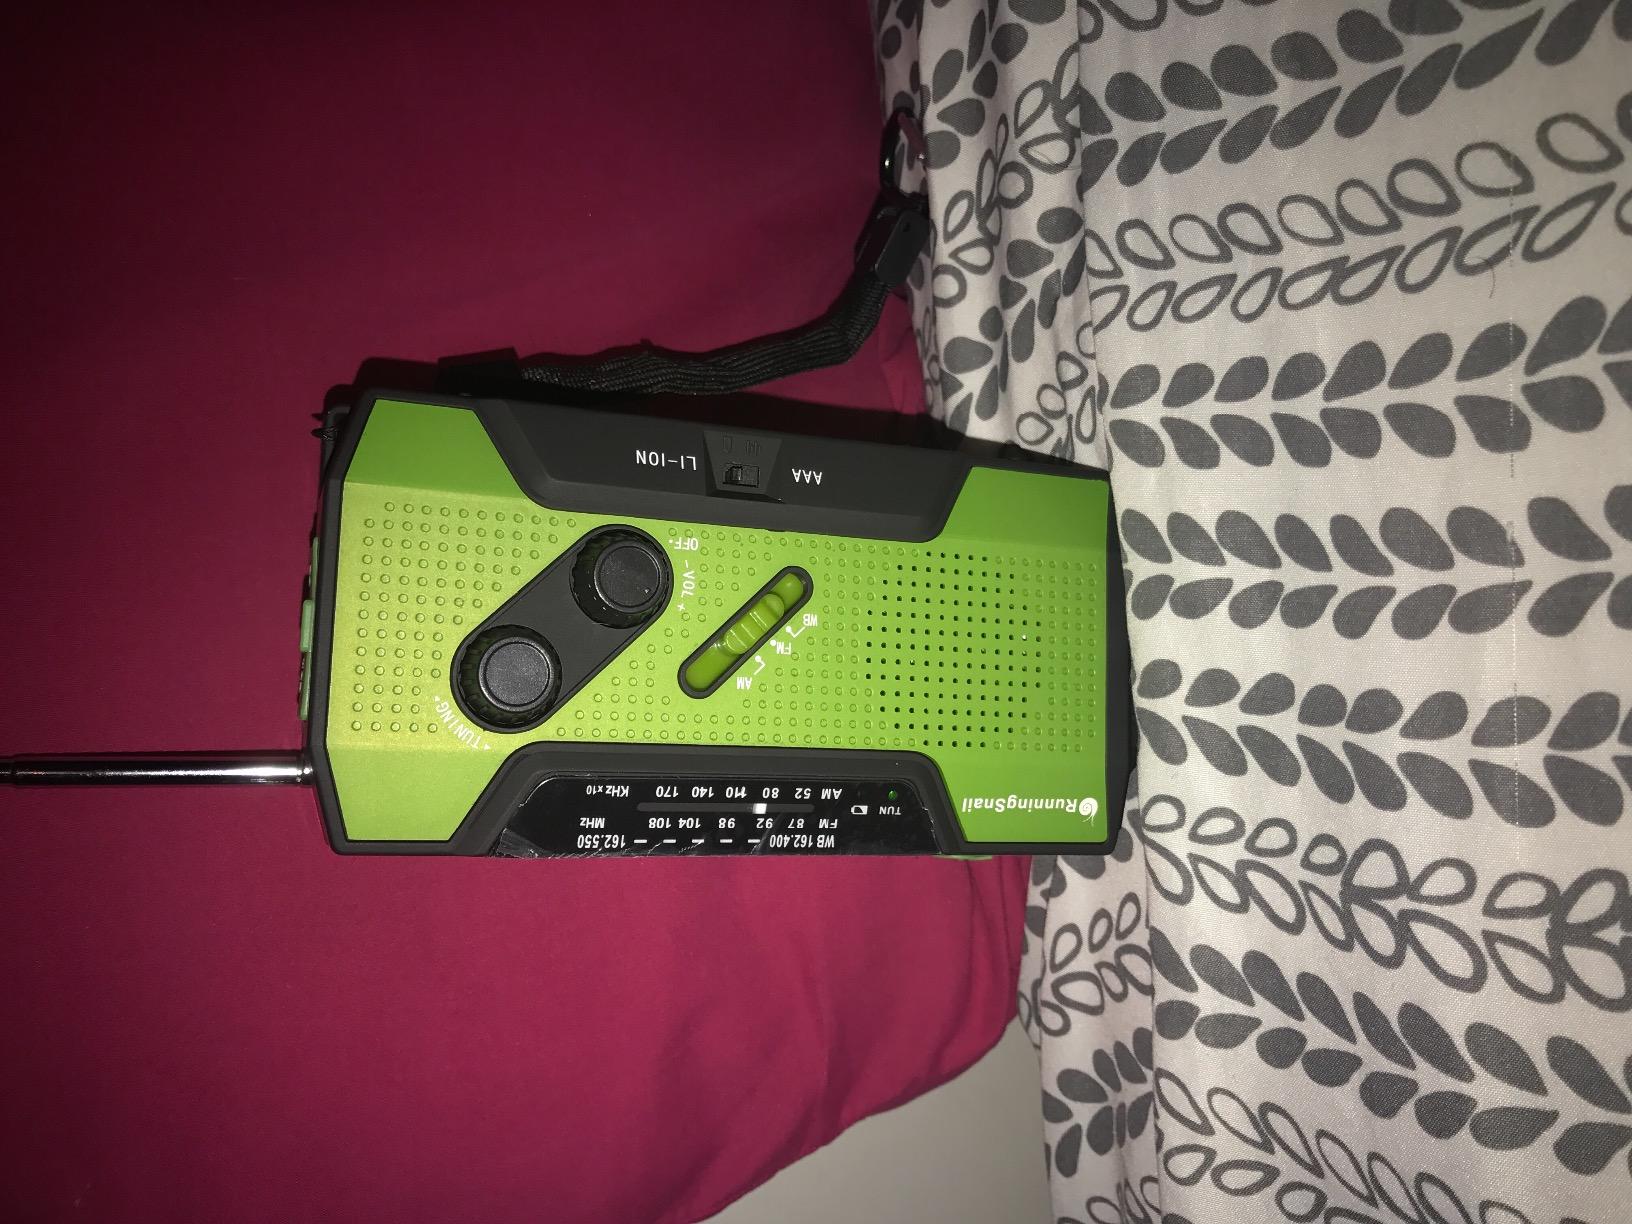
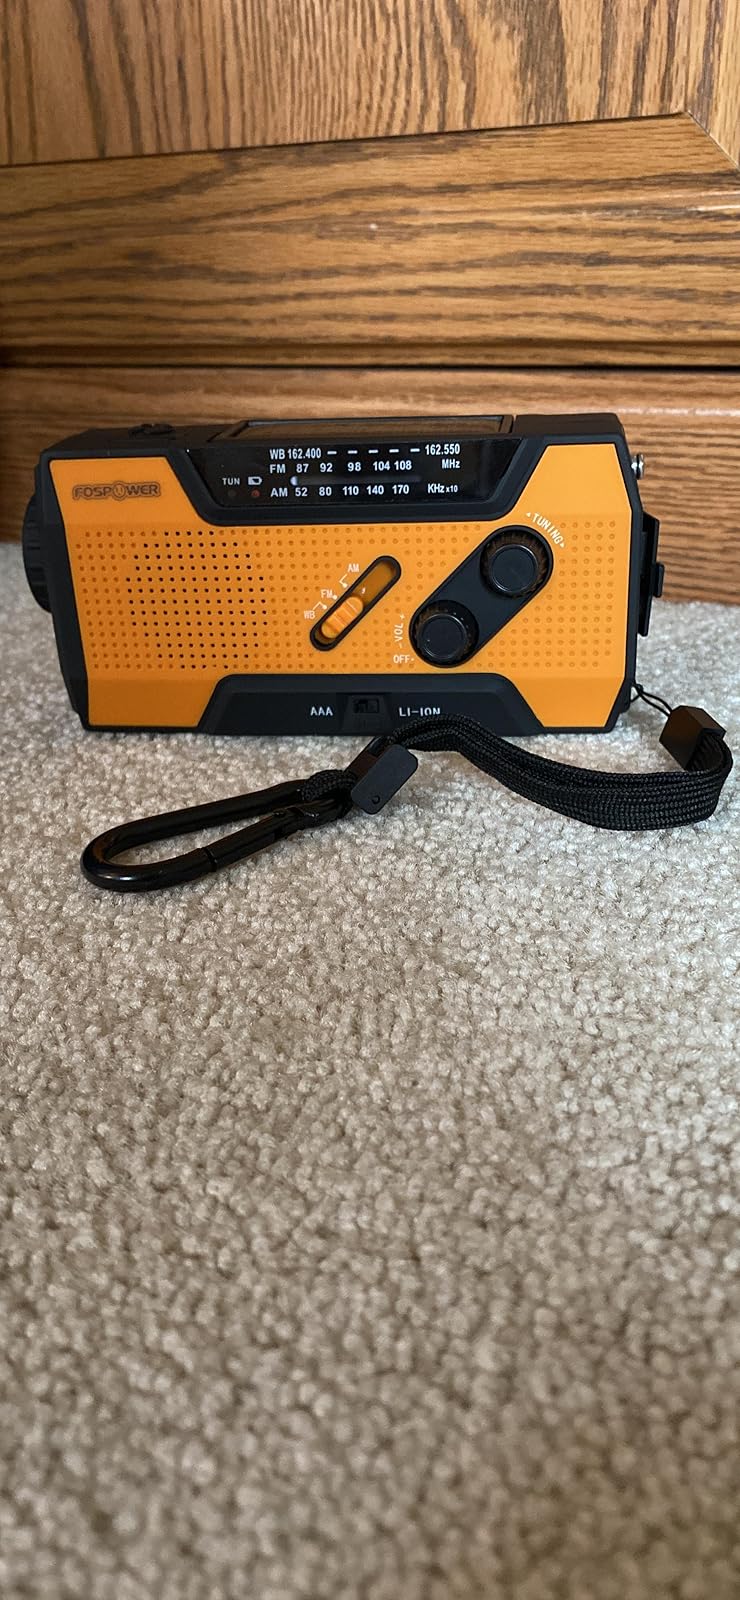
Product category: radio
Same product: no